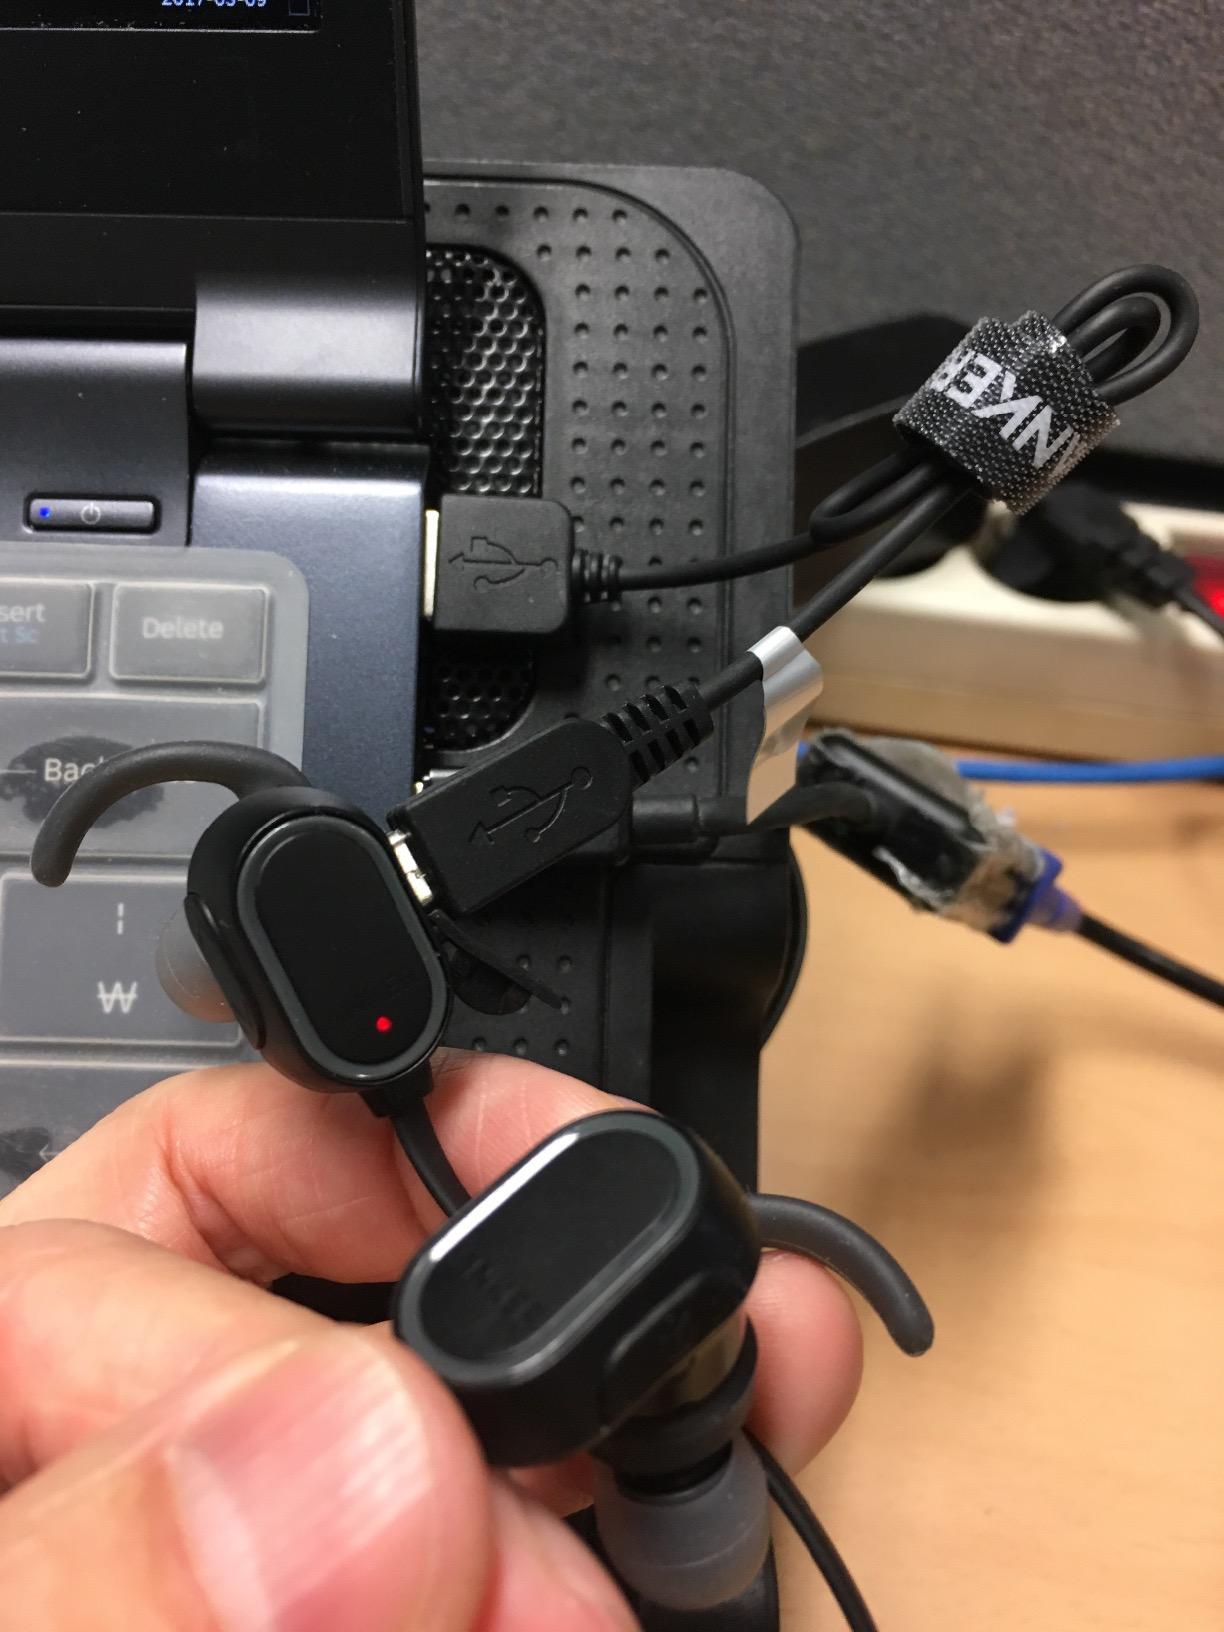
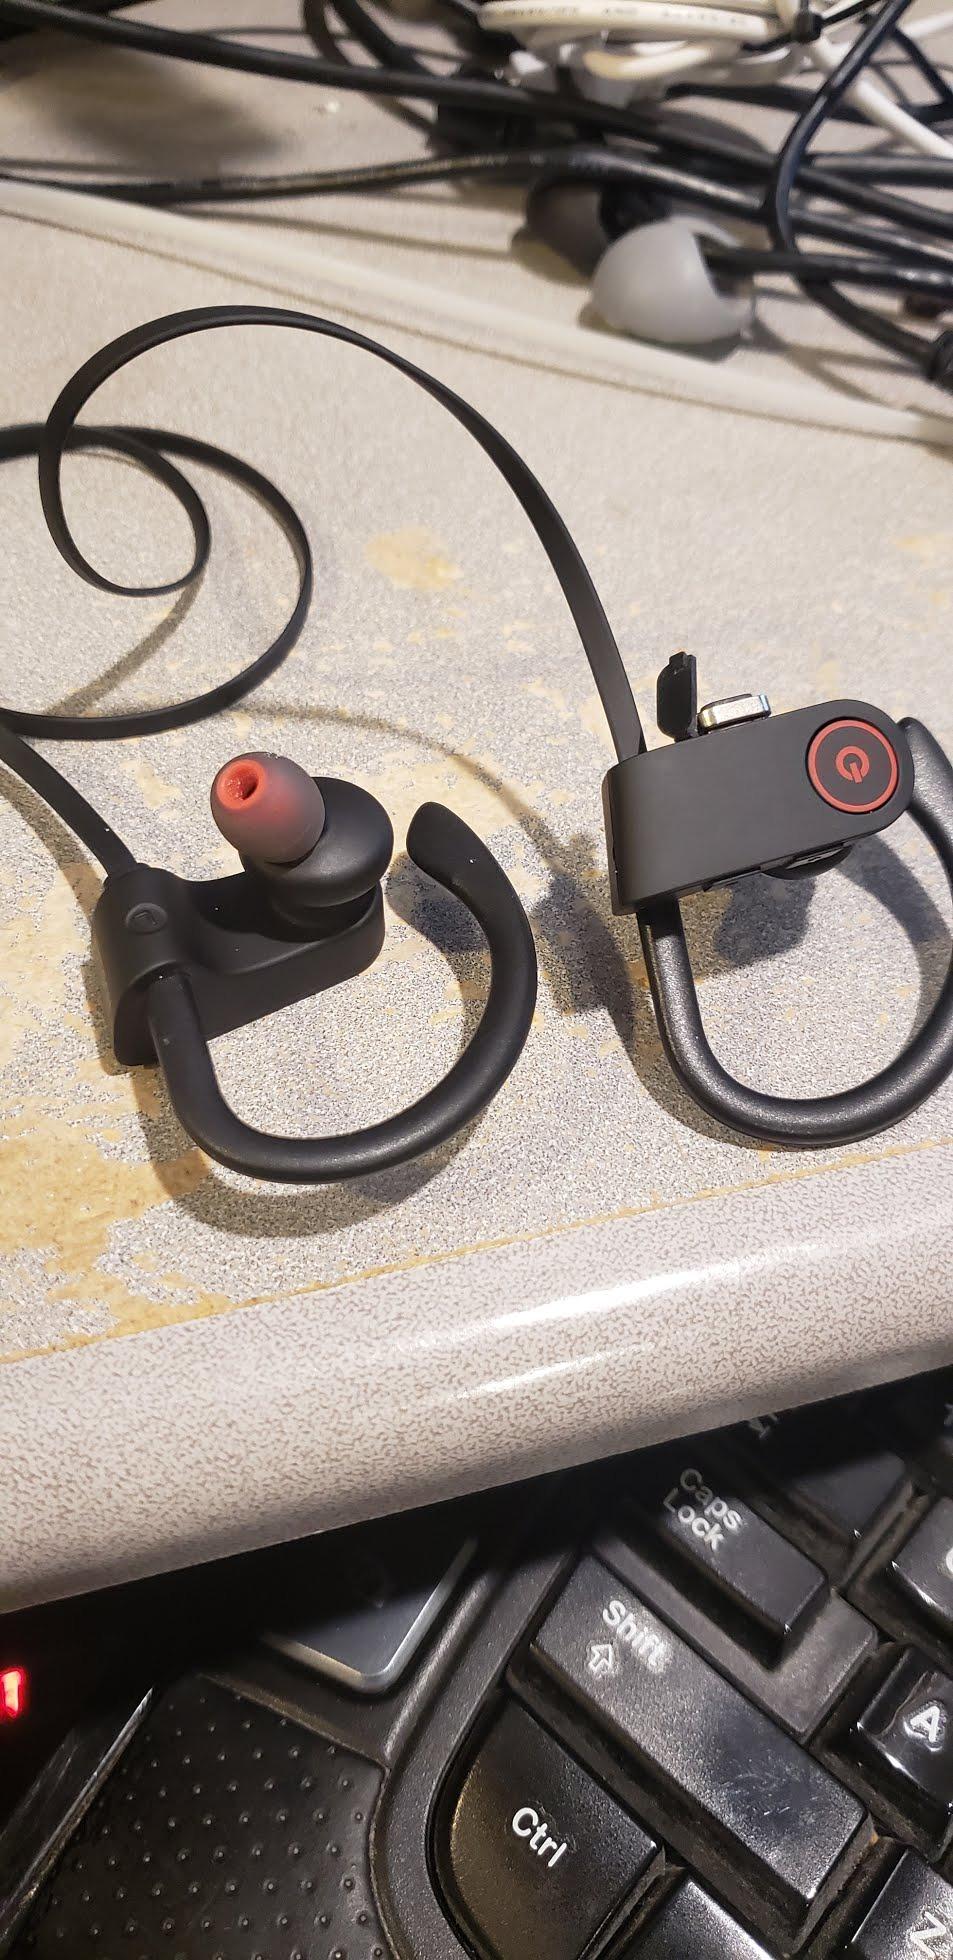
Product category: headphones
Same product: no